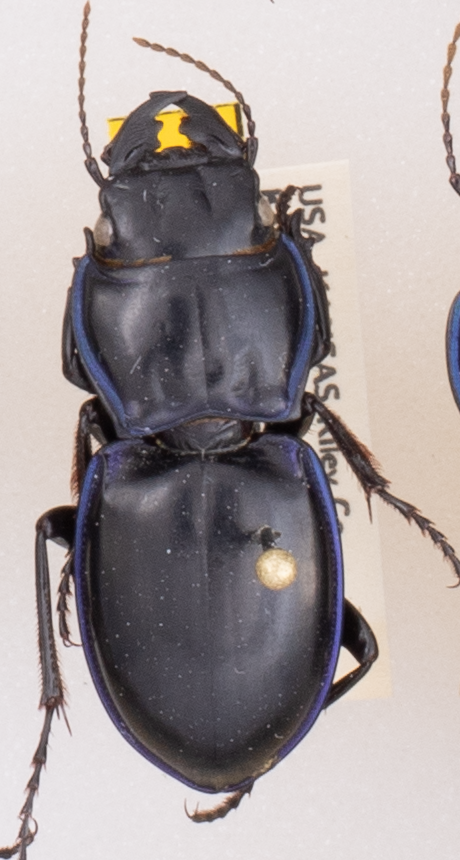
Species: Pasimachus elongatus
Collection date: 2019-07-29
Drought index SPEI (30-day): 0.39
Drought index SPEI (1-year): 1.69
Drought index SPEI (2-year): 0.9